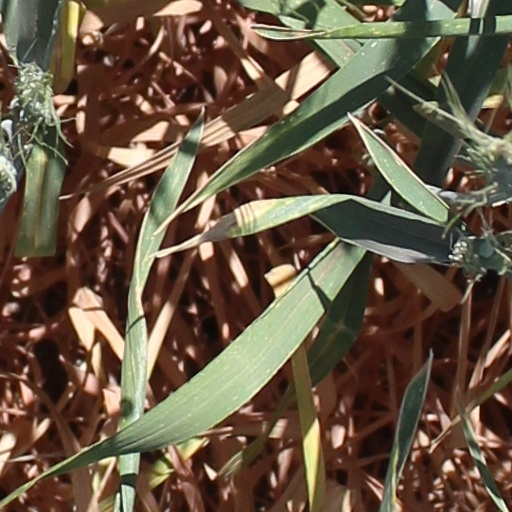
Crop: wheat